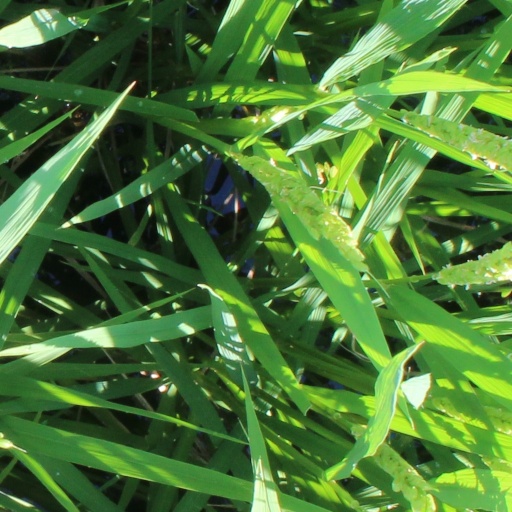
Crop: rice